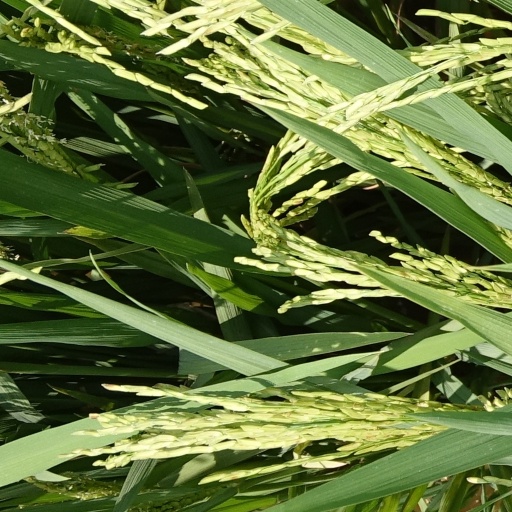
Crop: rice